BL 4-inch Mk IX naval gun

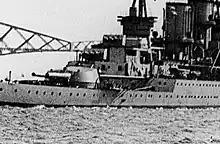

The gun was based on the barrel of the QF 4-inch Mk V and the breech mechanism of the BL 4-inch Mk VIII and was first introduced in World War I on capital ships as secondary armament in triple-gun mountings, intended to provide rapid concentrated fire. This turned out to be unworkable in practice. "Jane's Fighting Ships" of 1919 commented, "4-inch triples are clumsy and not liked. They are not mounted in one sleeve; have separate breech mechanism, a gun crew of 23 to each triple". Guns were thereafter used in single-gun mountings, typically on smaller ships as the main armament.